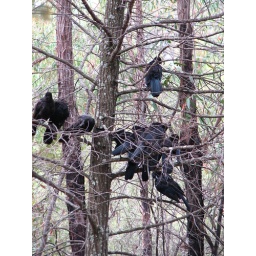
nine little dicky birds sitting in a tree